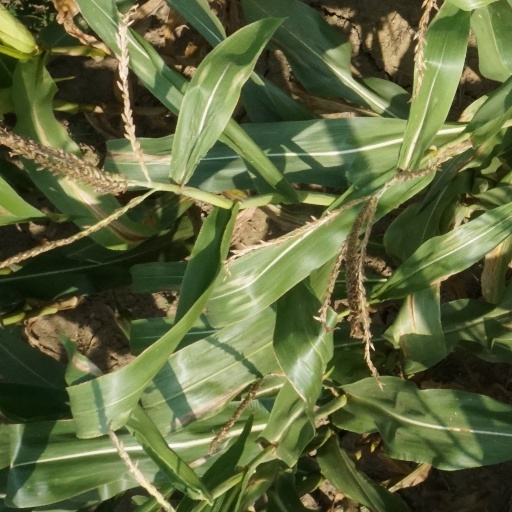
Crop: maize; corn